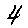
Label: 4